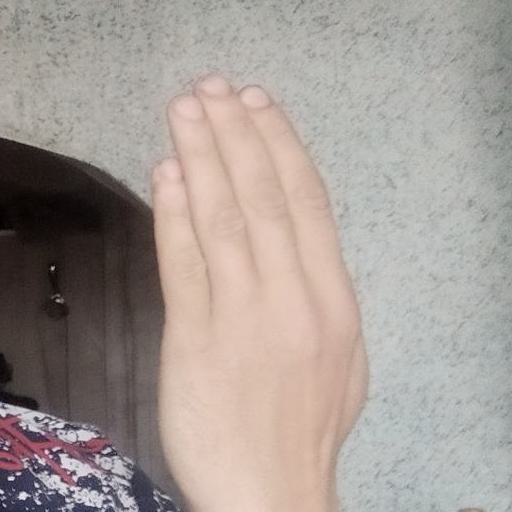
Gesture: stop_inverted